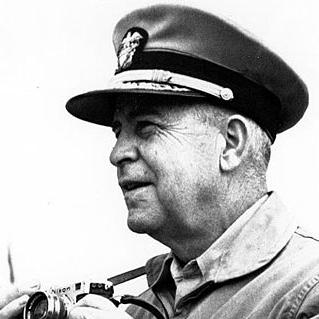
Age: 55